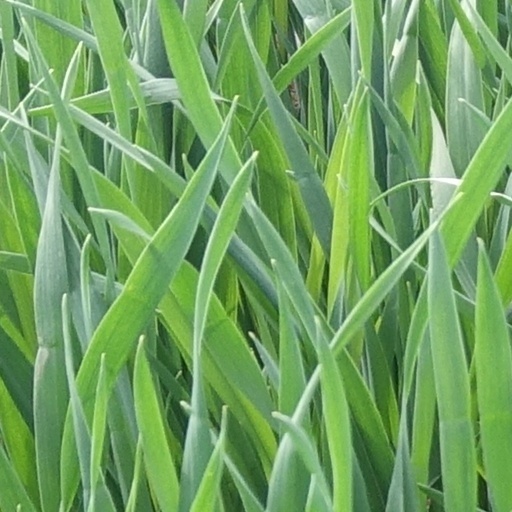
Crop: wheat